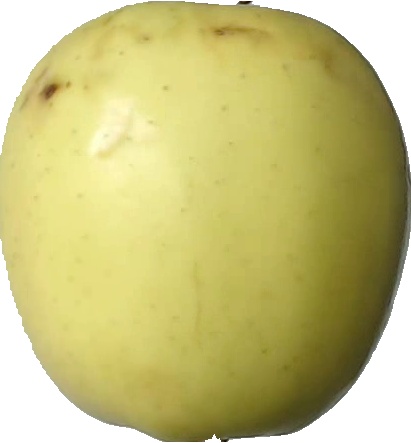
Label: apple_golden_2